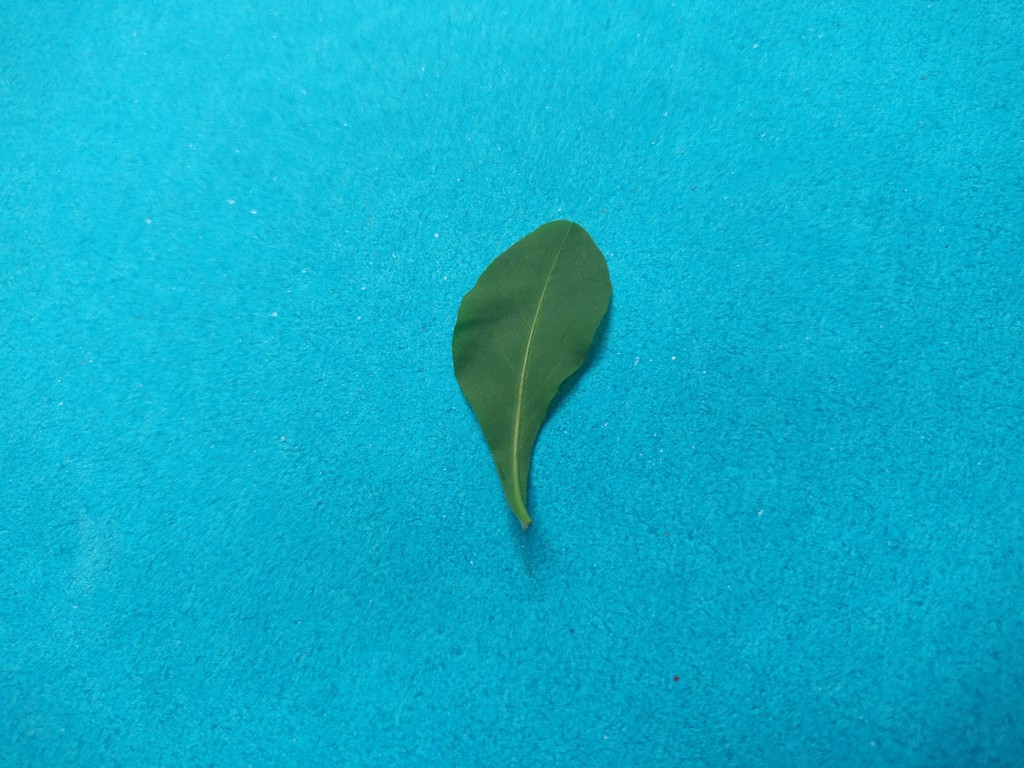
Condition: Healthy
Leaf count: single
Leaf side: back